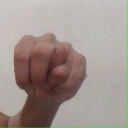
अक्षर: न